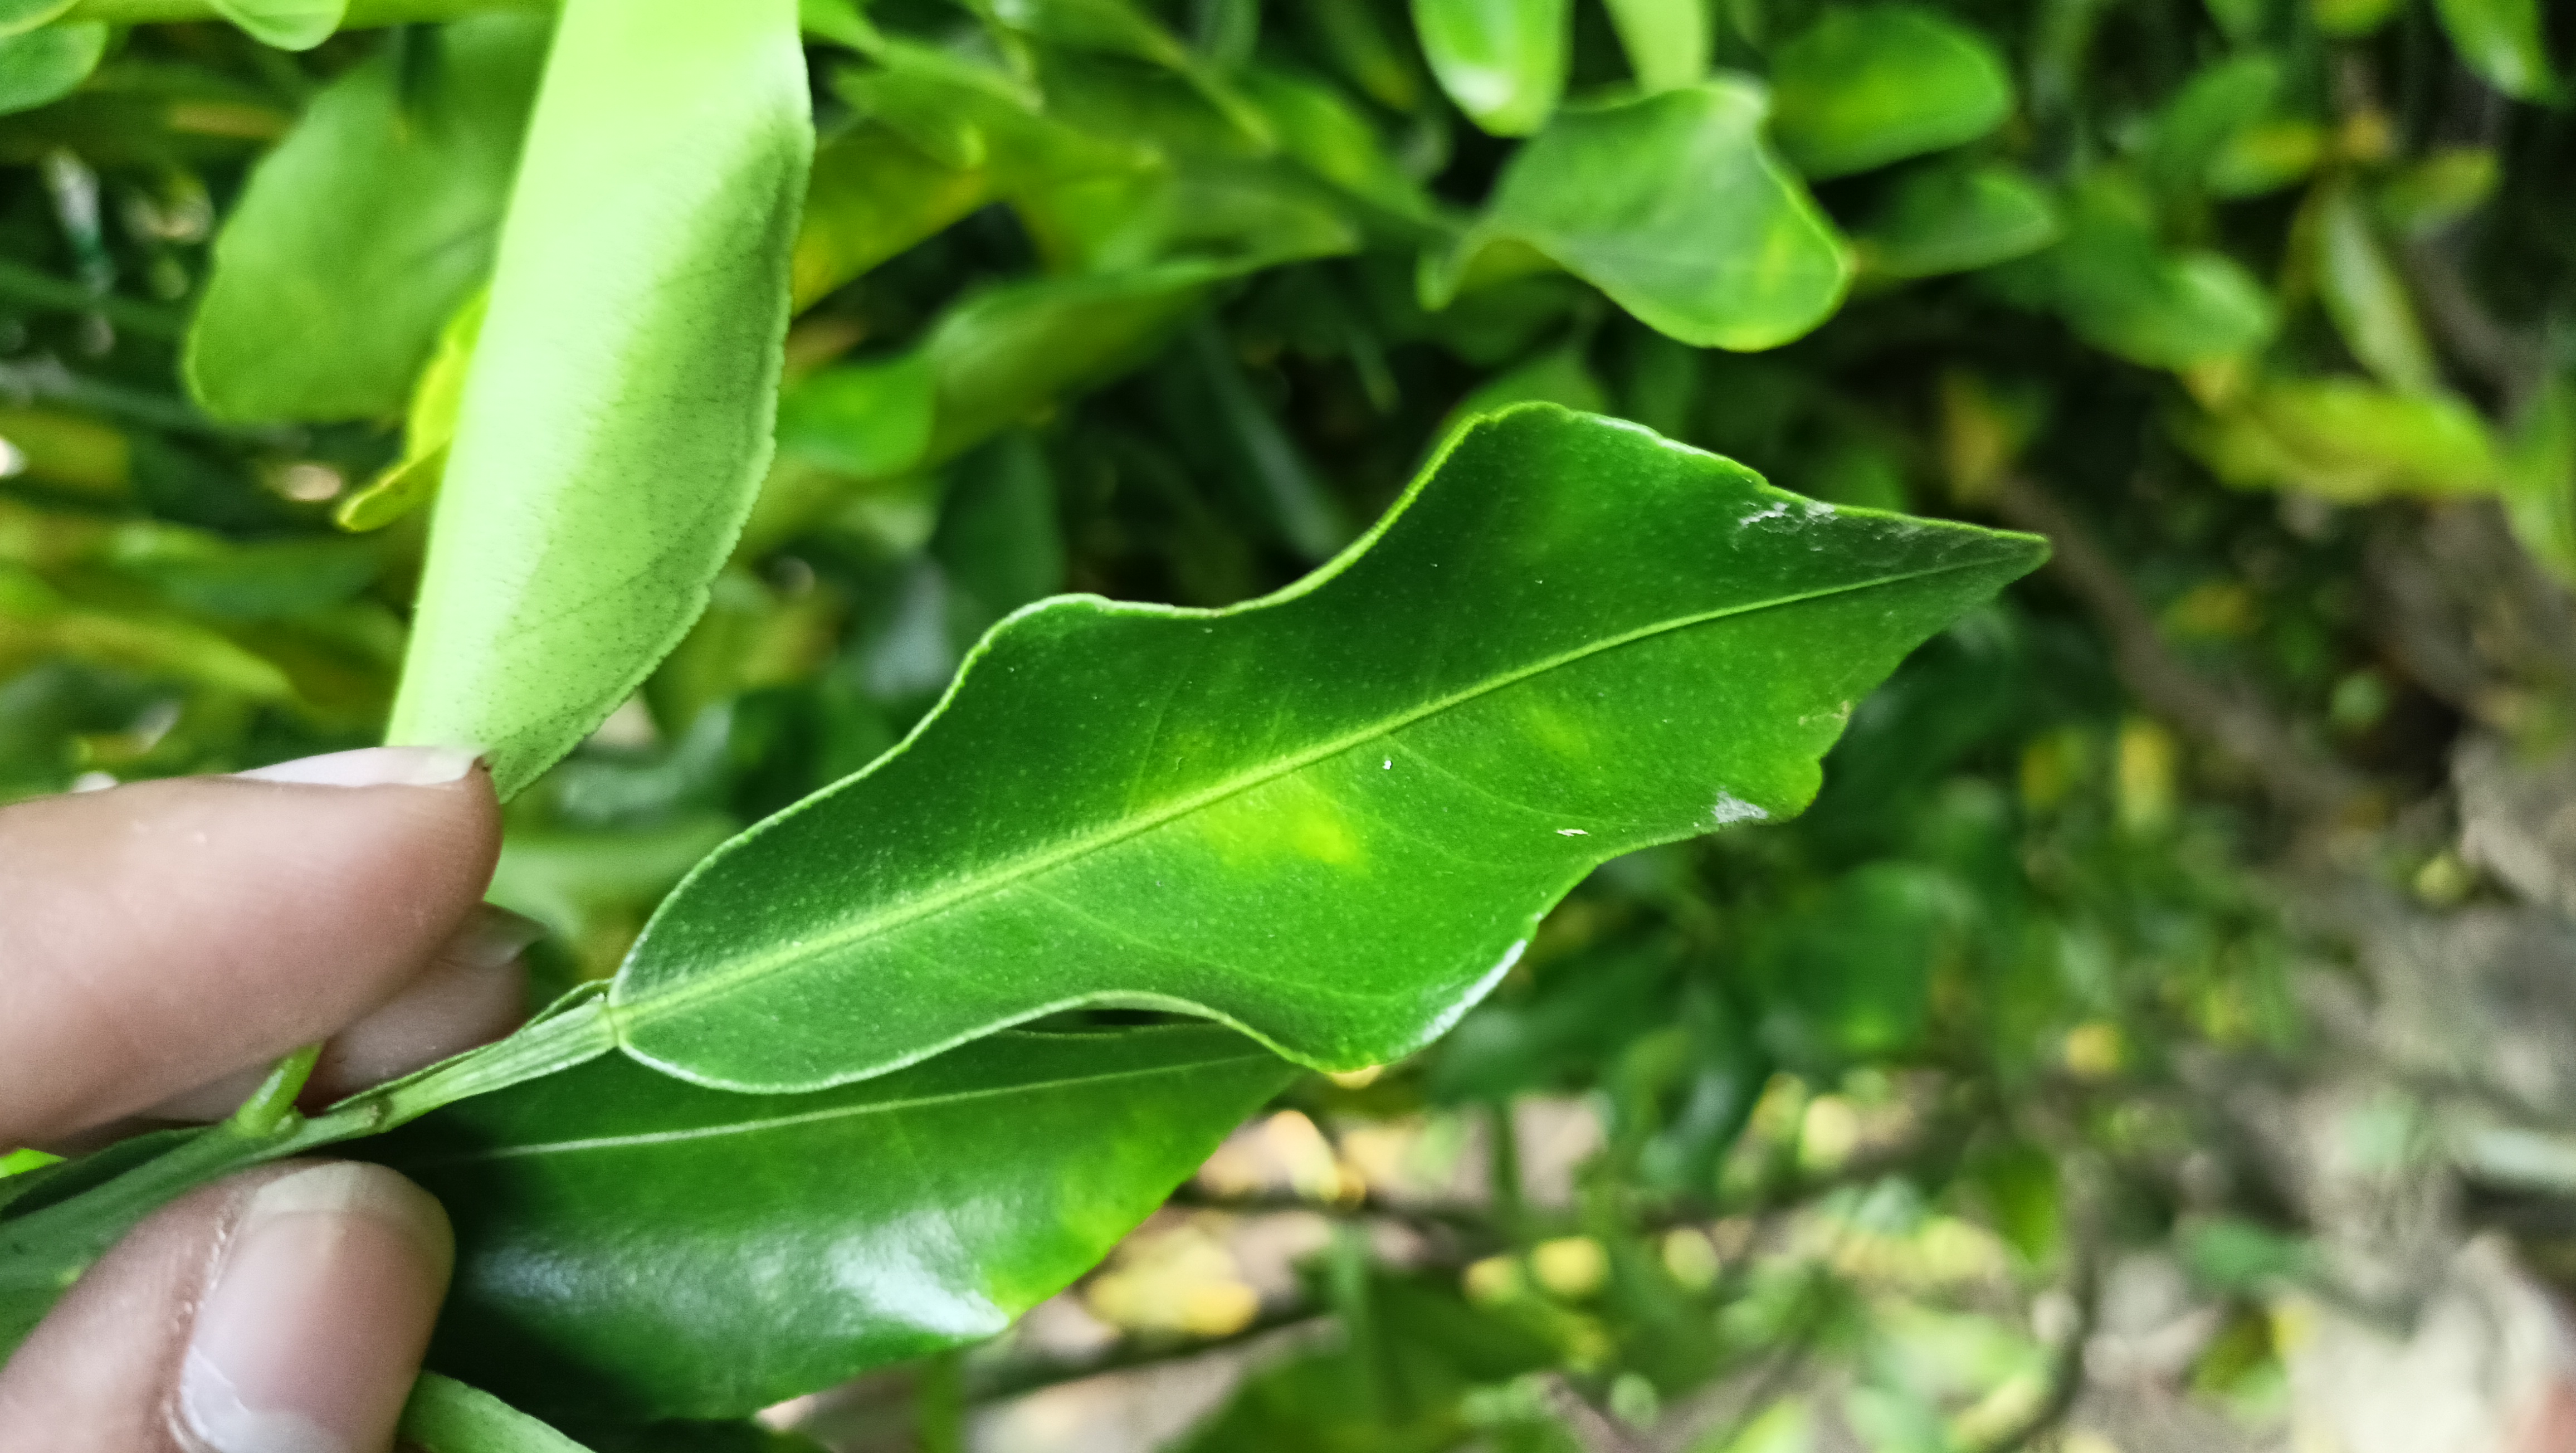
Mandarin leaf variety: Darjeling